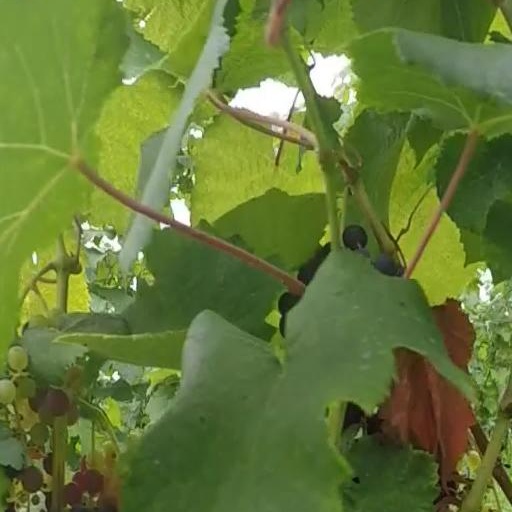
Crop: grape